Jainism in Nepal

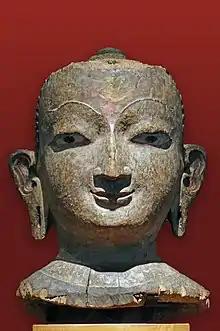
An image of Jina. 18th-century wood with traces of polychromy in National Museum of Asian Art - Guimet Room Nepal

Bhadrabahu, the last Jain ascetic to have complete knowledge of Jain scriptures, was in Nepal for a 12-year penitential vow when the Pataliputra conference took place in 300 BCE to put together the Jain canon anew.